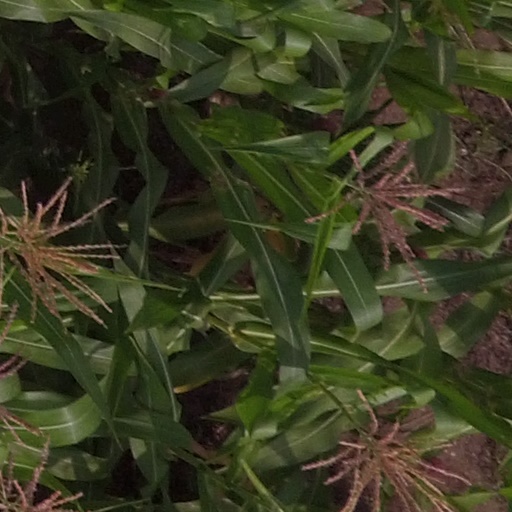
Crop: maize; corn